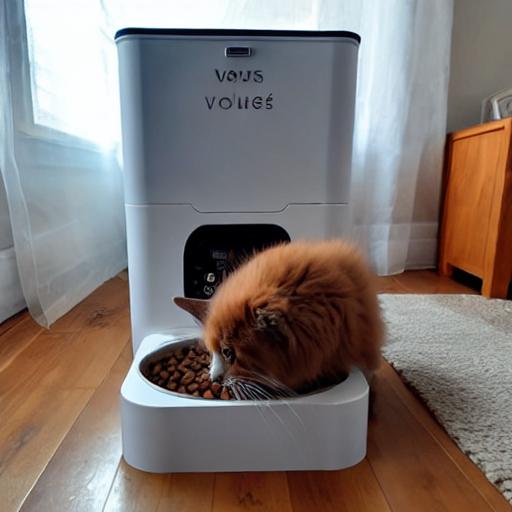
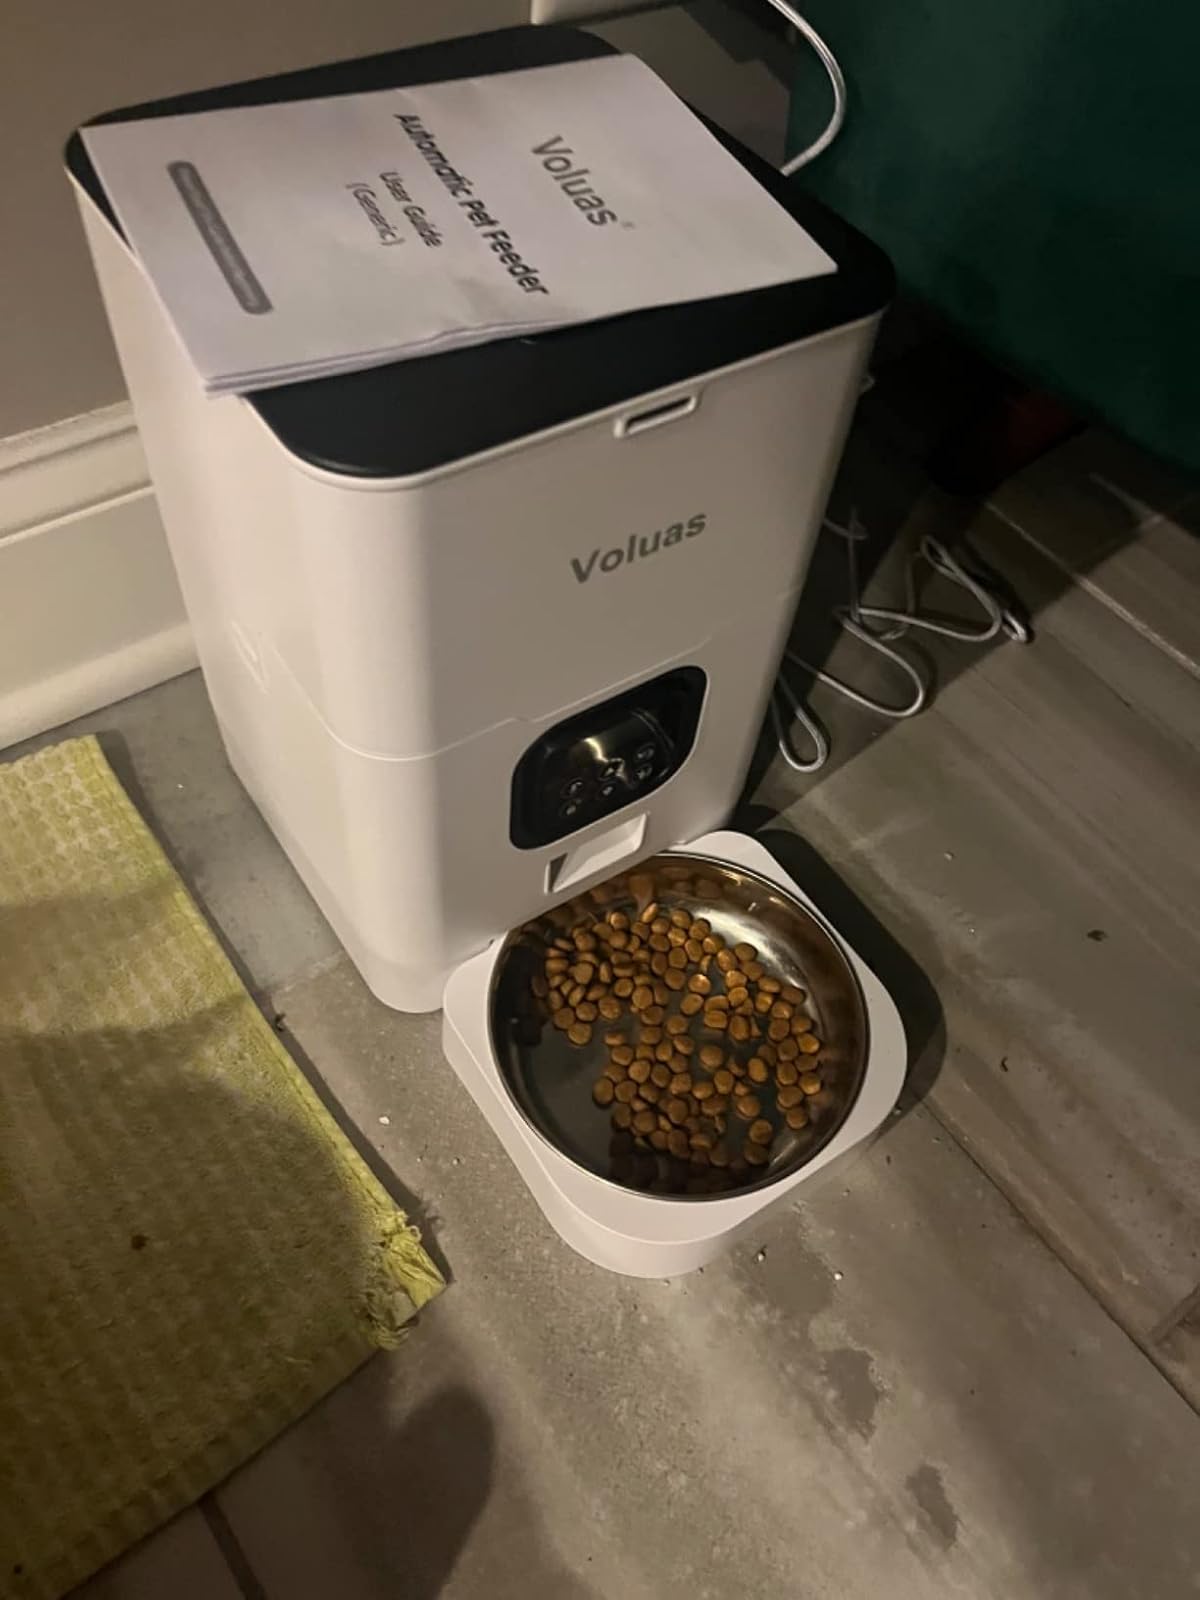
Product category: items_feeder
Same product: no